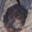
Label: frog